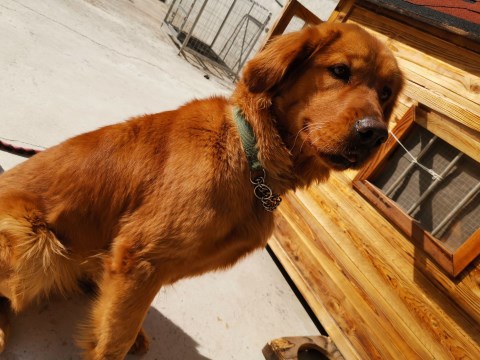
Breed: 5355-n000126-golden_retriever